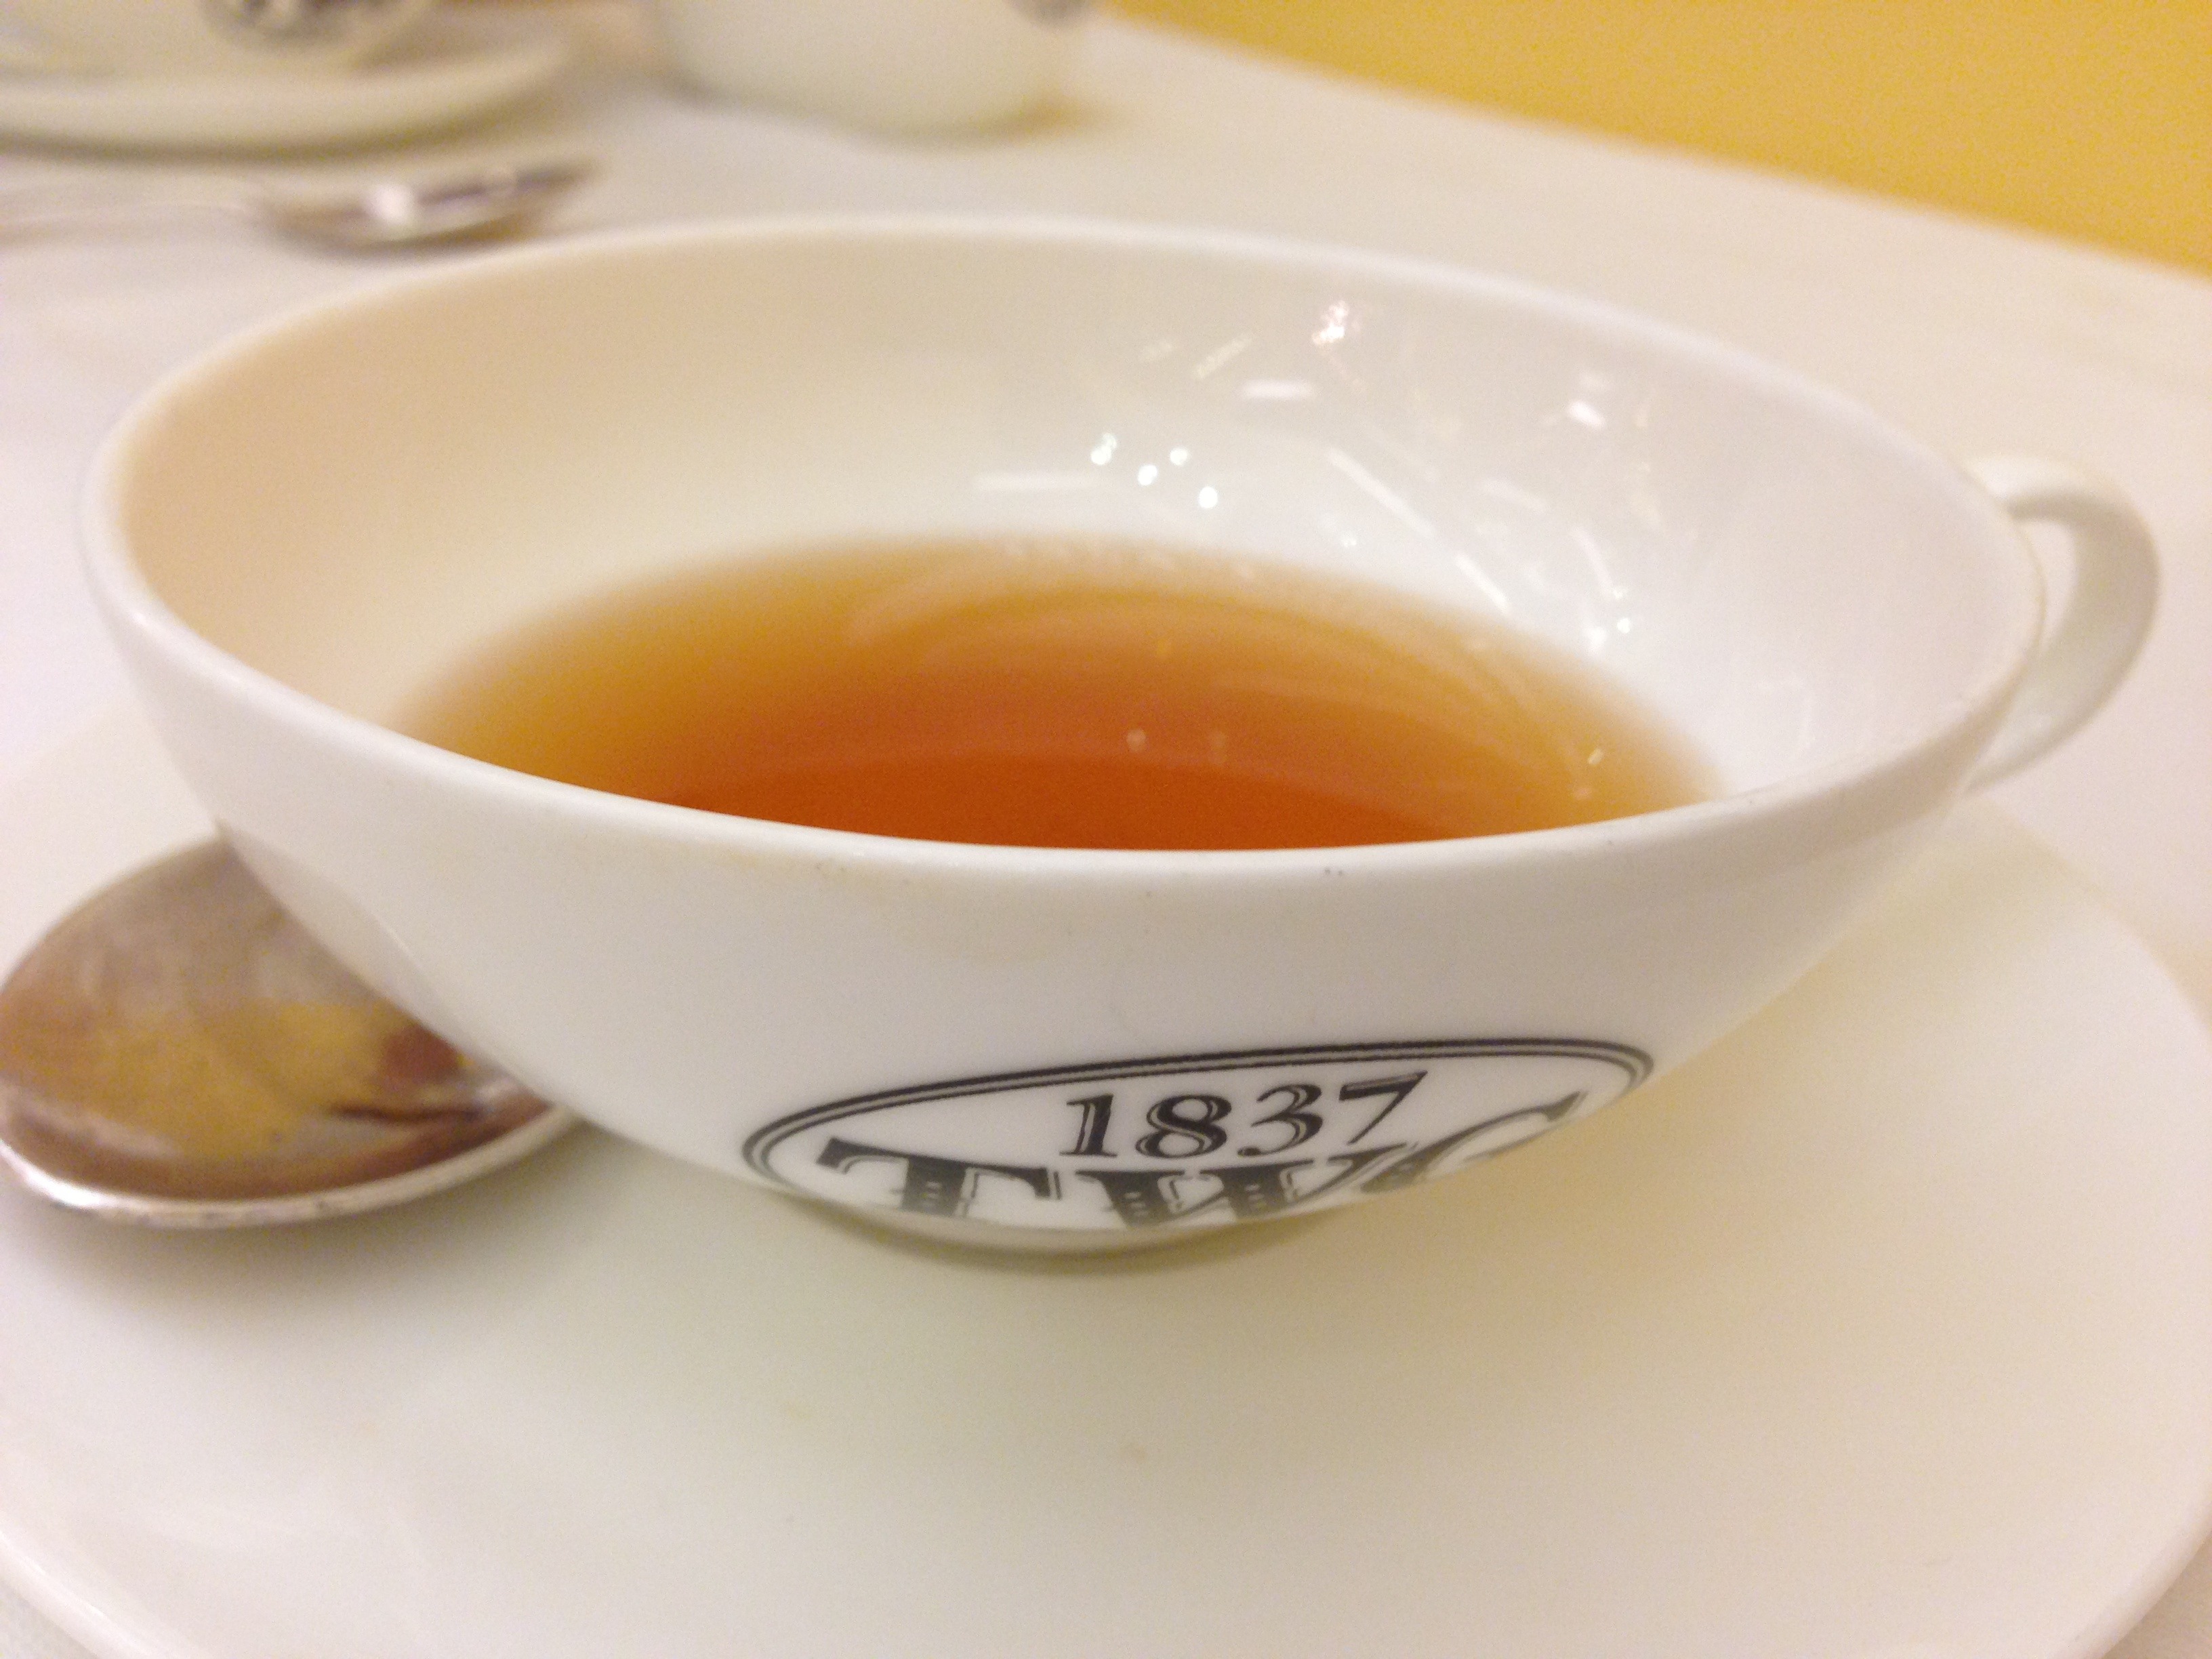
tea, dish, meal, food, produce, drink, breakfast, cuisine, soup, tea cup, broth, chinese food